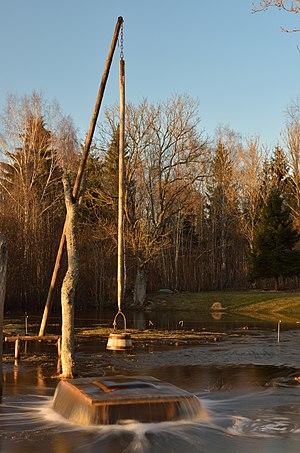
Une pompe est un dispositif permettant d'aspirer et de refouler un liquide. La plus ancienne pompe connue est la pompe à godets inventée en Chine au Iᵉʳ siècle apr. J.-C. Les pompes modernes ont été développées à partir du XVIIIᵉ siècle. Les pompes diesel et électriques, utilisées de nos jours, peuvent avoir des débits de pompage très élevés. En basse pression pour la circulation de l'eau et en haute pression plus de 400 bars pour l'oléohydraulique.